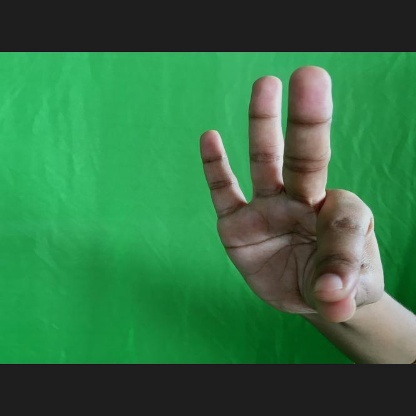
Mudra: Hamsasyam